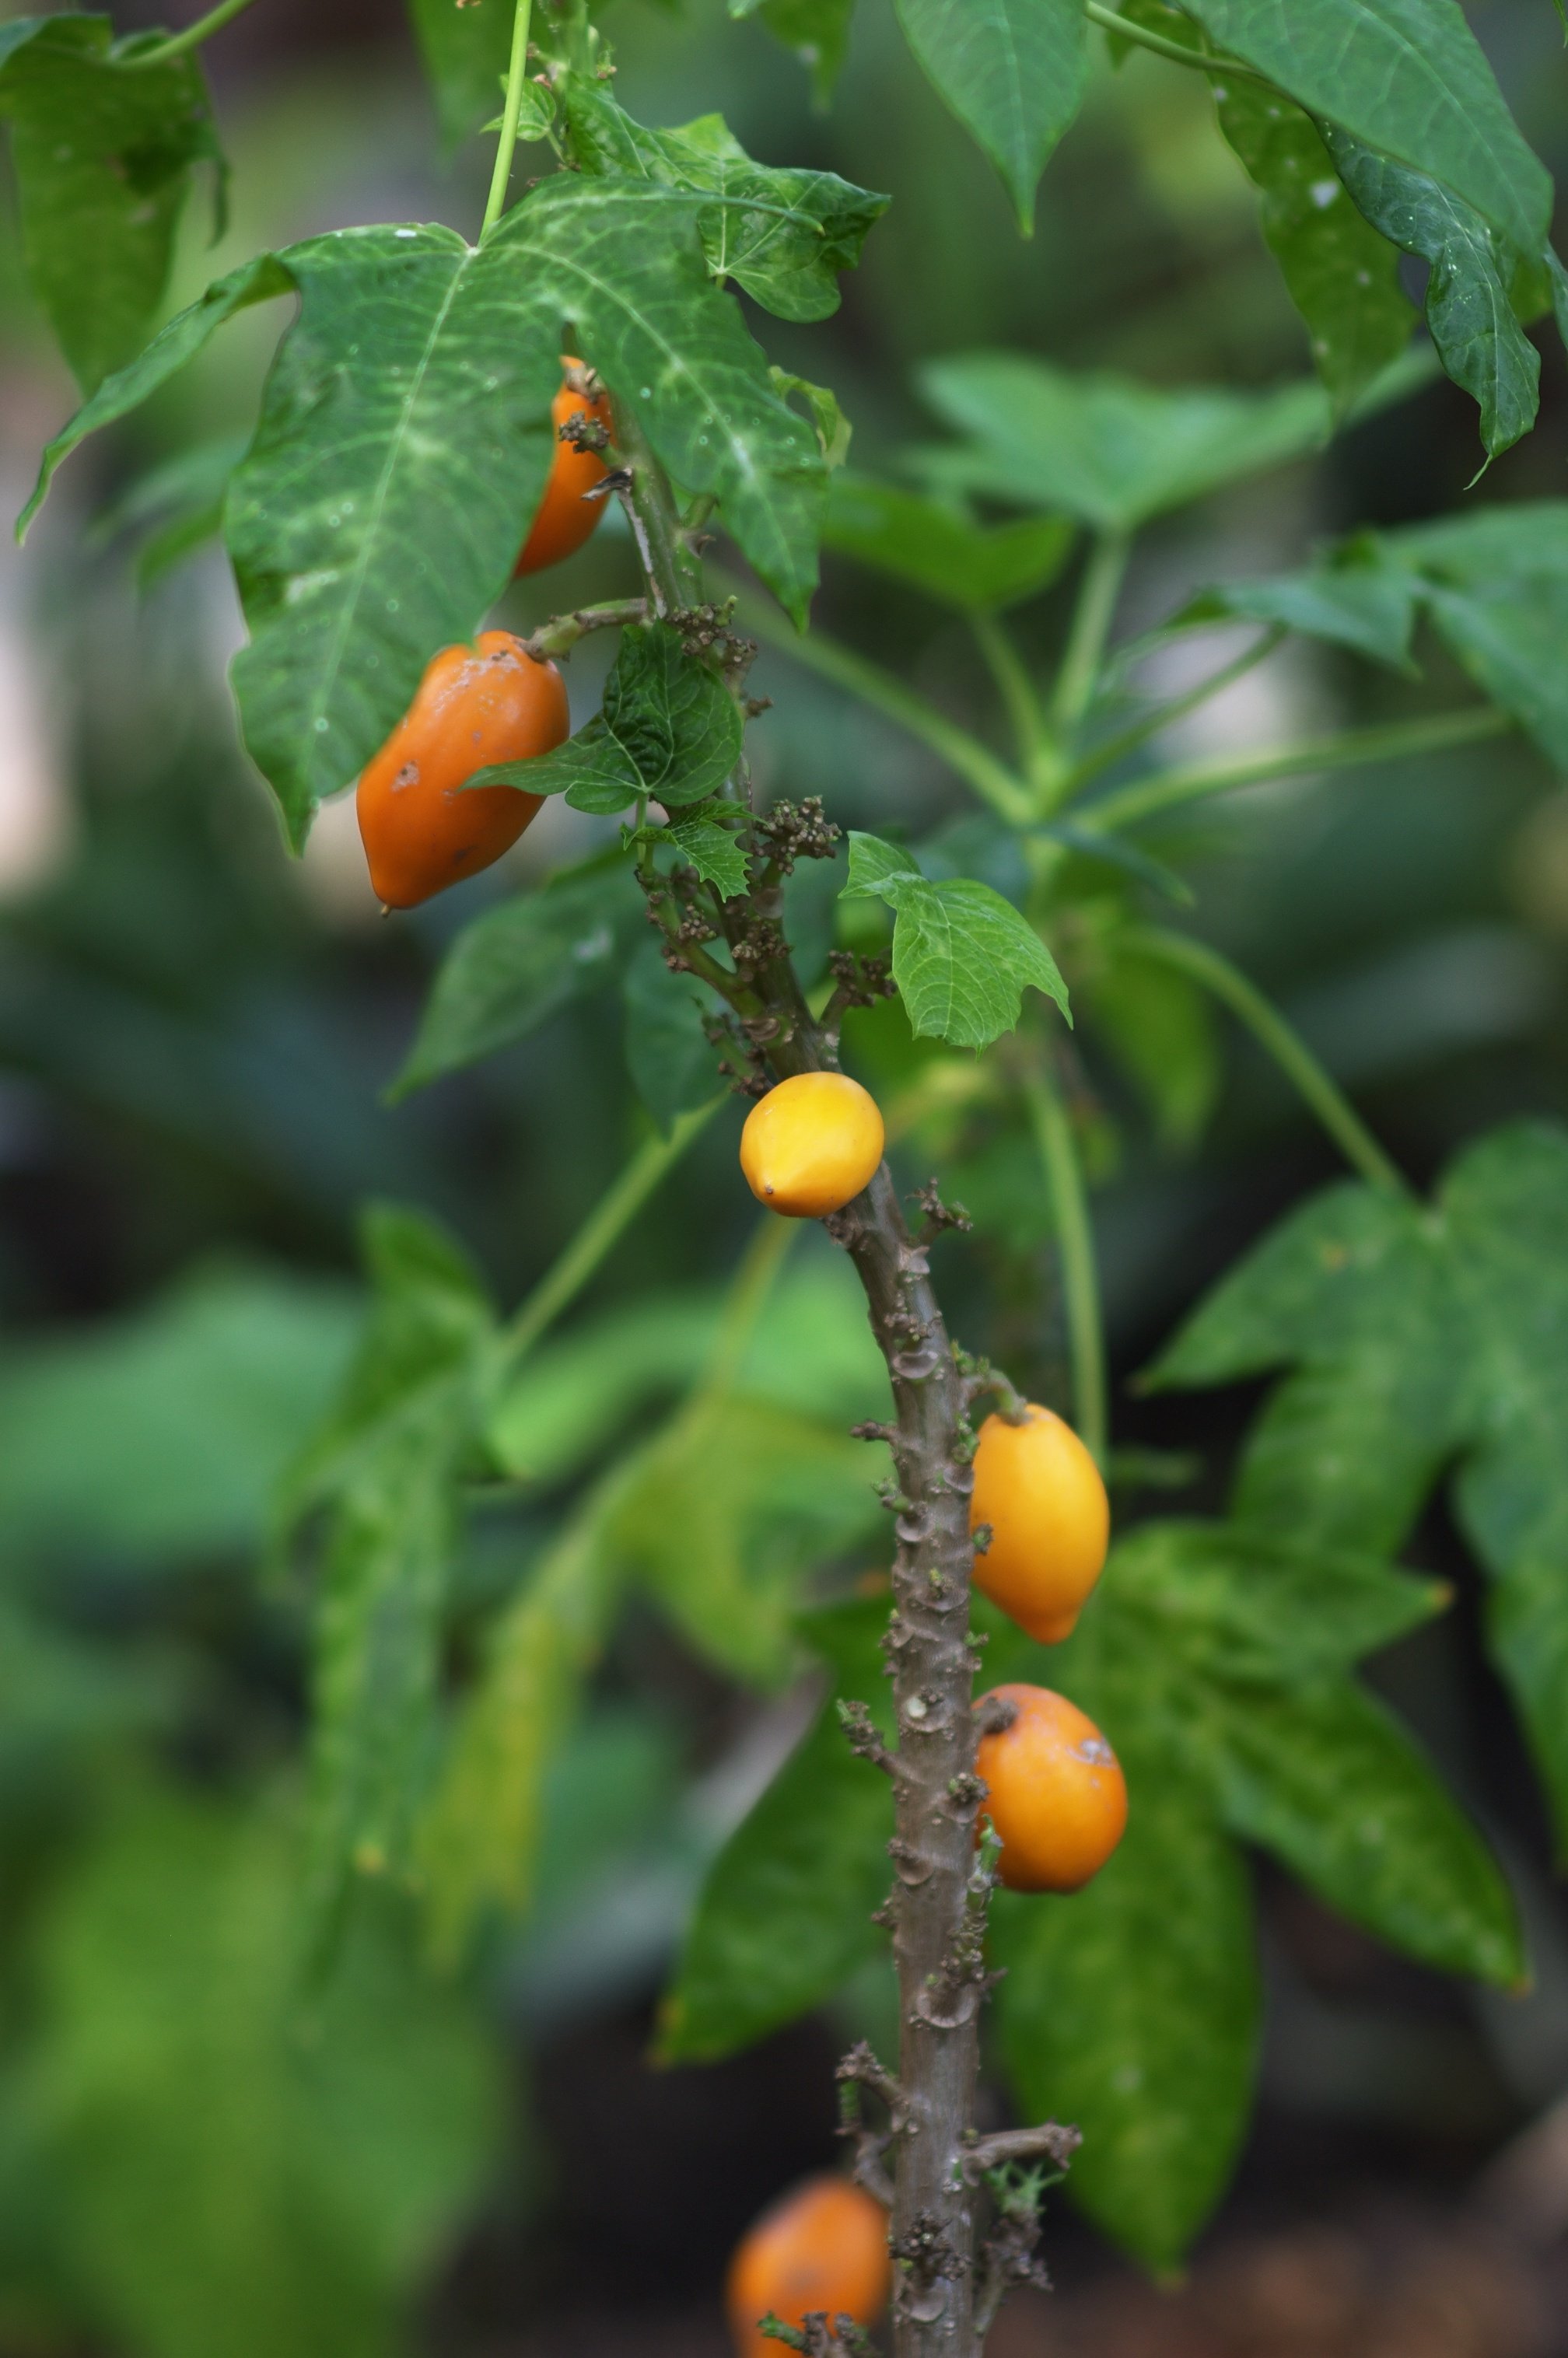
tree, nature, bokeh, plant, fruit, flower, food, produce, vegetable, flora, peppers, rawtherapee, walimex, samyang, pentax, 85mm, bokehlicious, lenstagged, steffenzahn, flowerpicturesnolimits, k100d, justpentax, iamflickr, 85mmf14, walimex85mm, walimexpro8514if, flowering plant, land plant